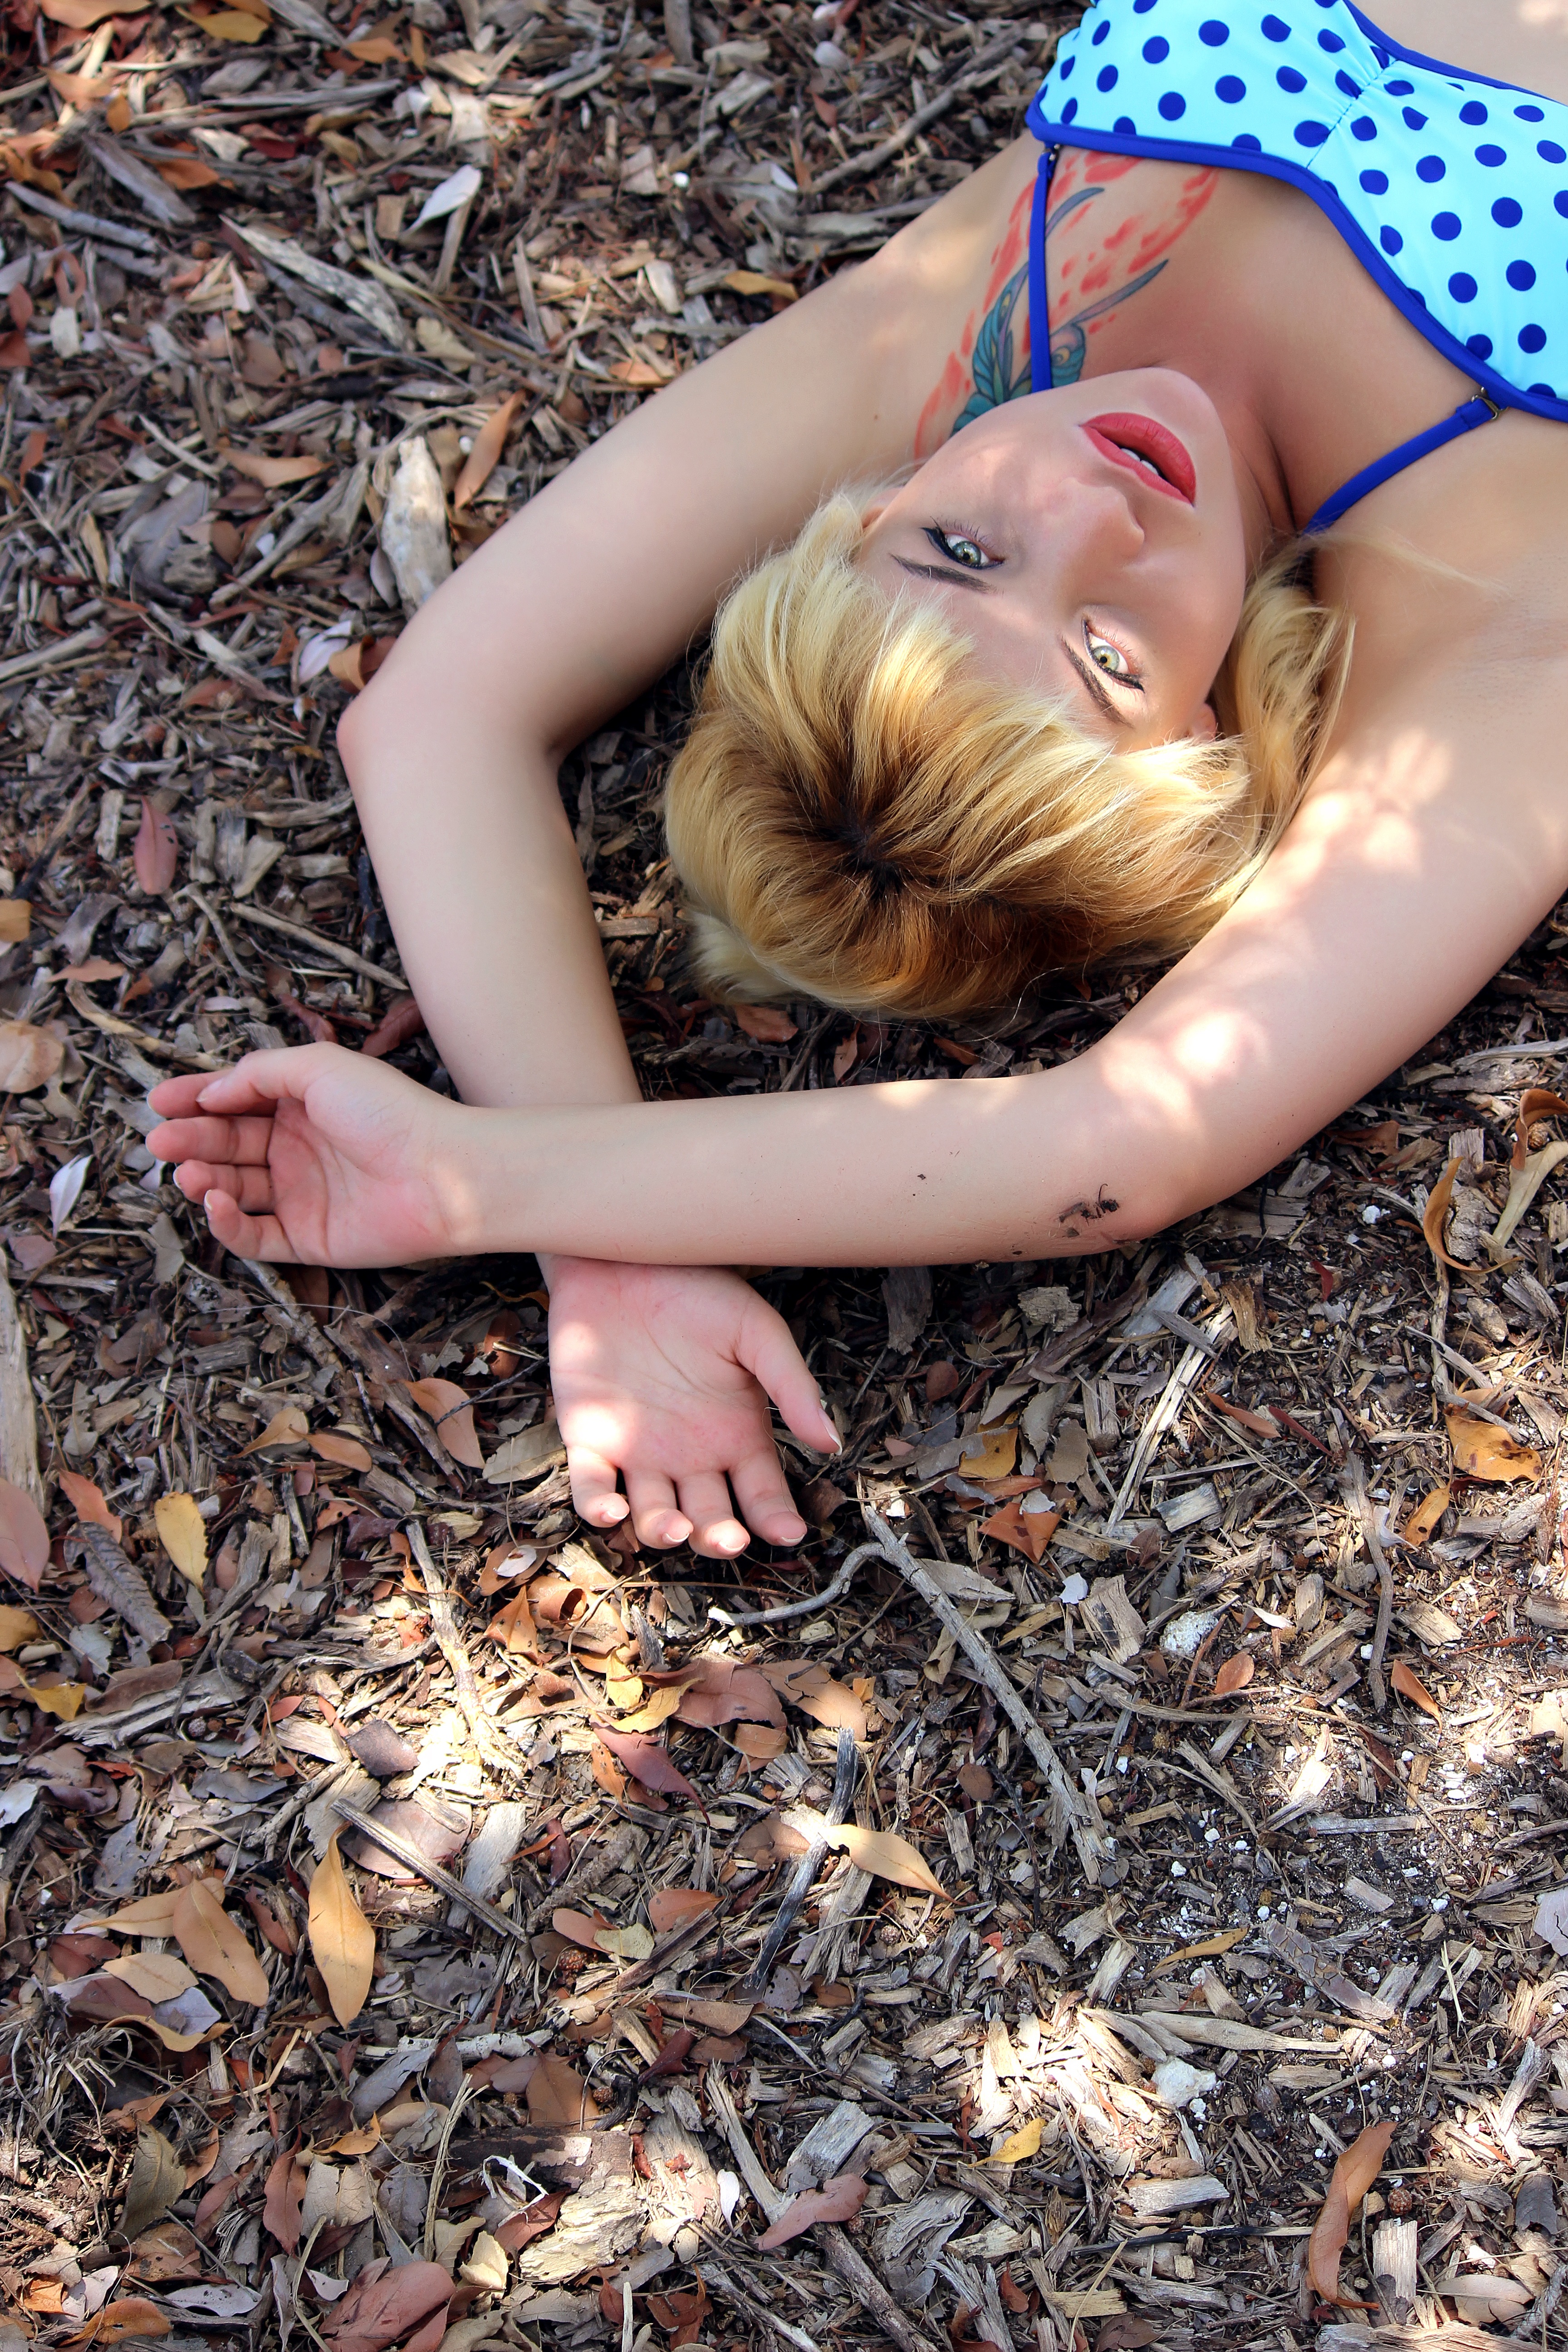
hand, girl, woman, photography, female, leg, sunbathing, tan, model, spring, tropical, autumn, child, lady, season, women, skin, lips, beauty, beautiful, sexy, pretty, adorable, attractive, sensual, photo shoot